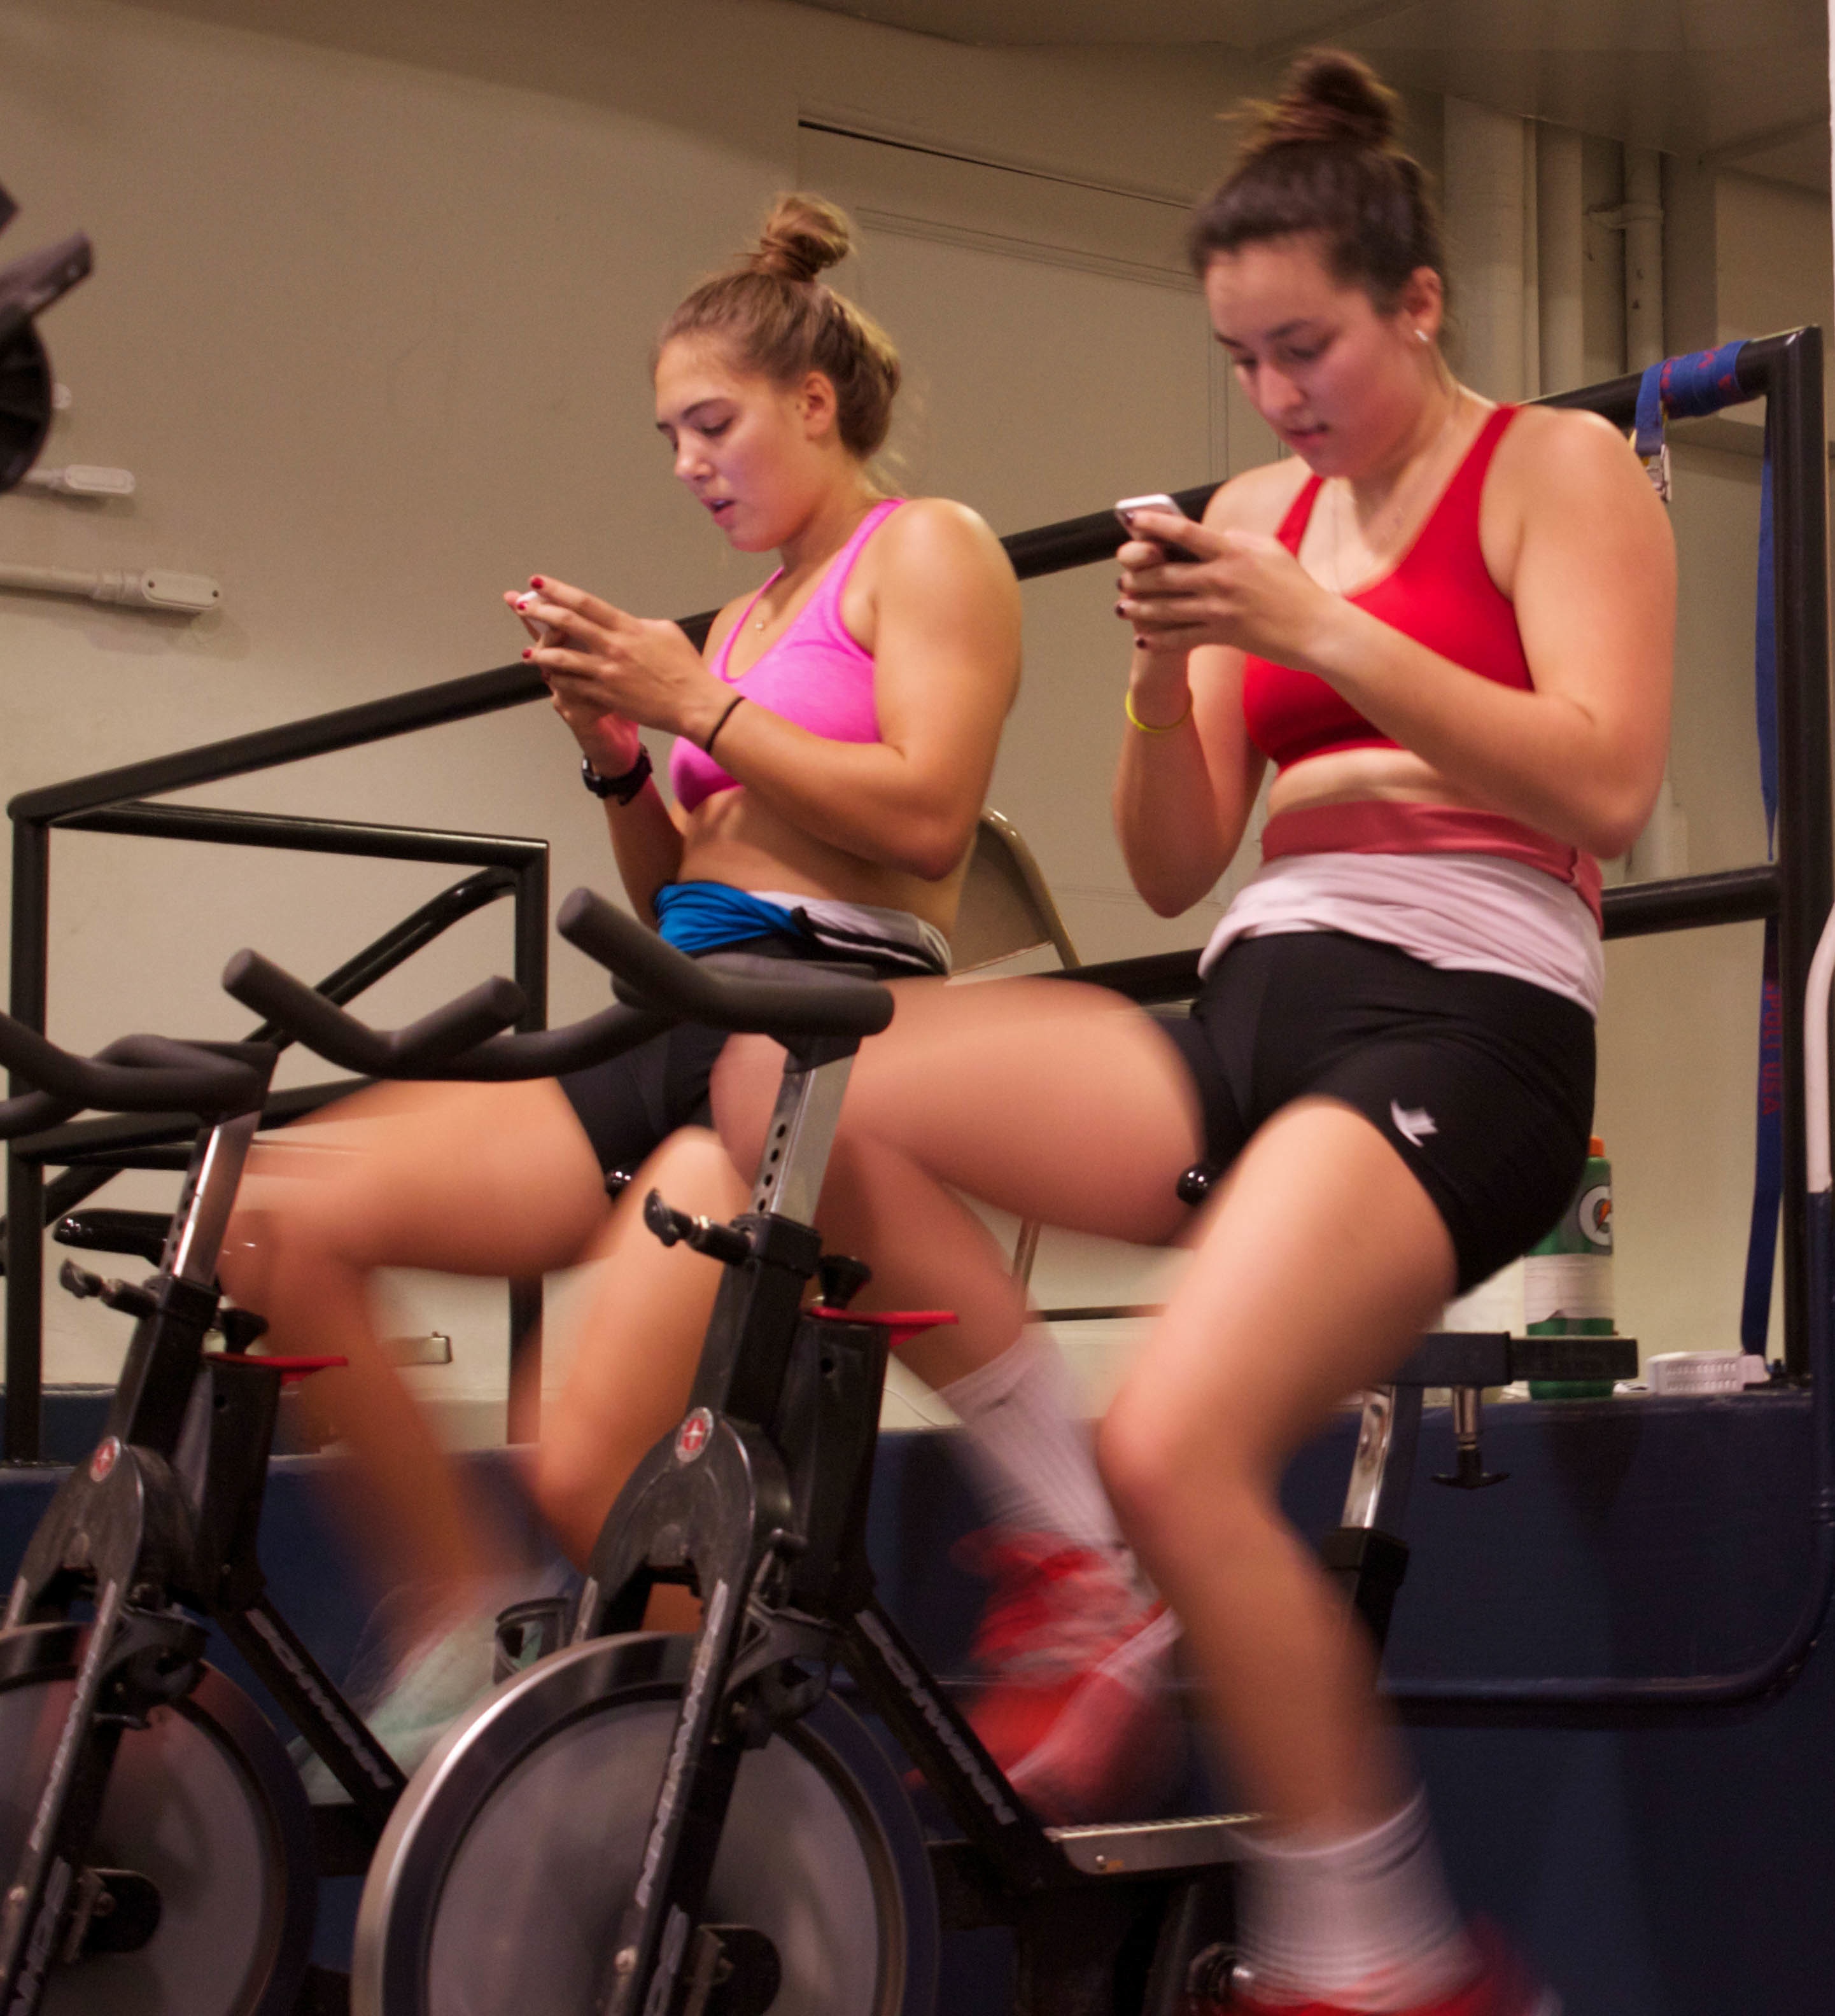
person, structure, room, arm, gym, muscle, sports, physical exercise, indoor cycling, sport venue, human action, physical fitness